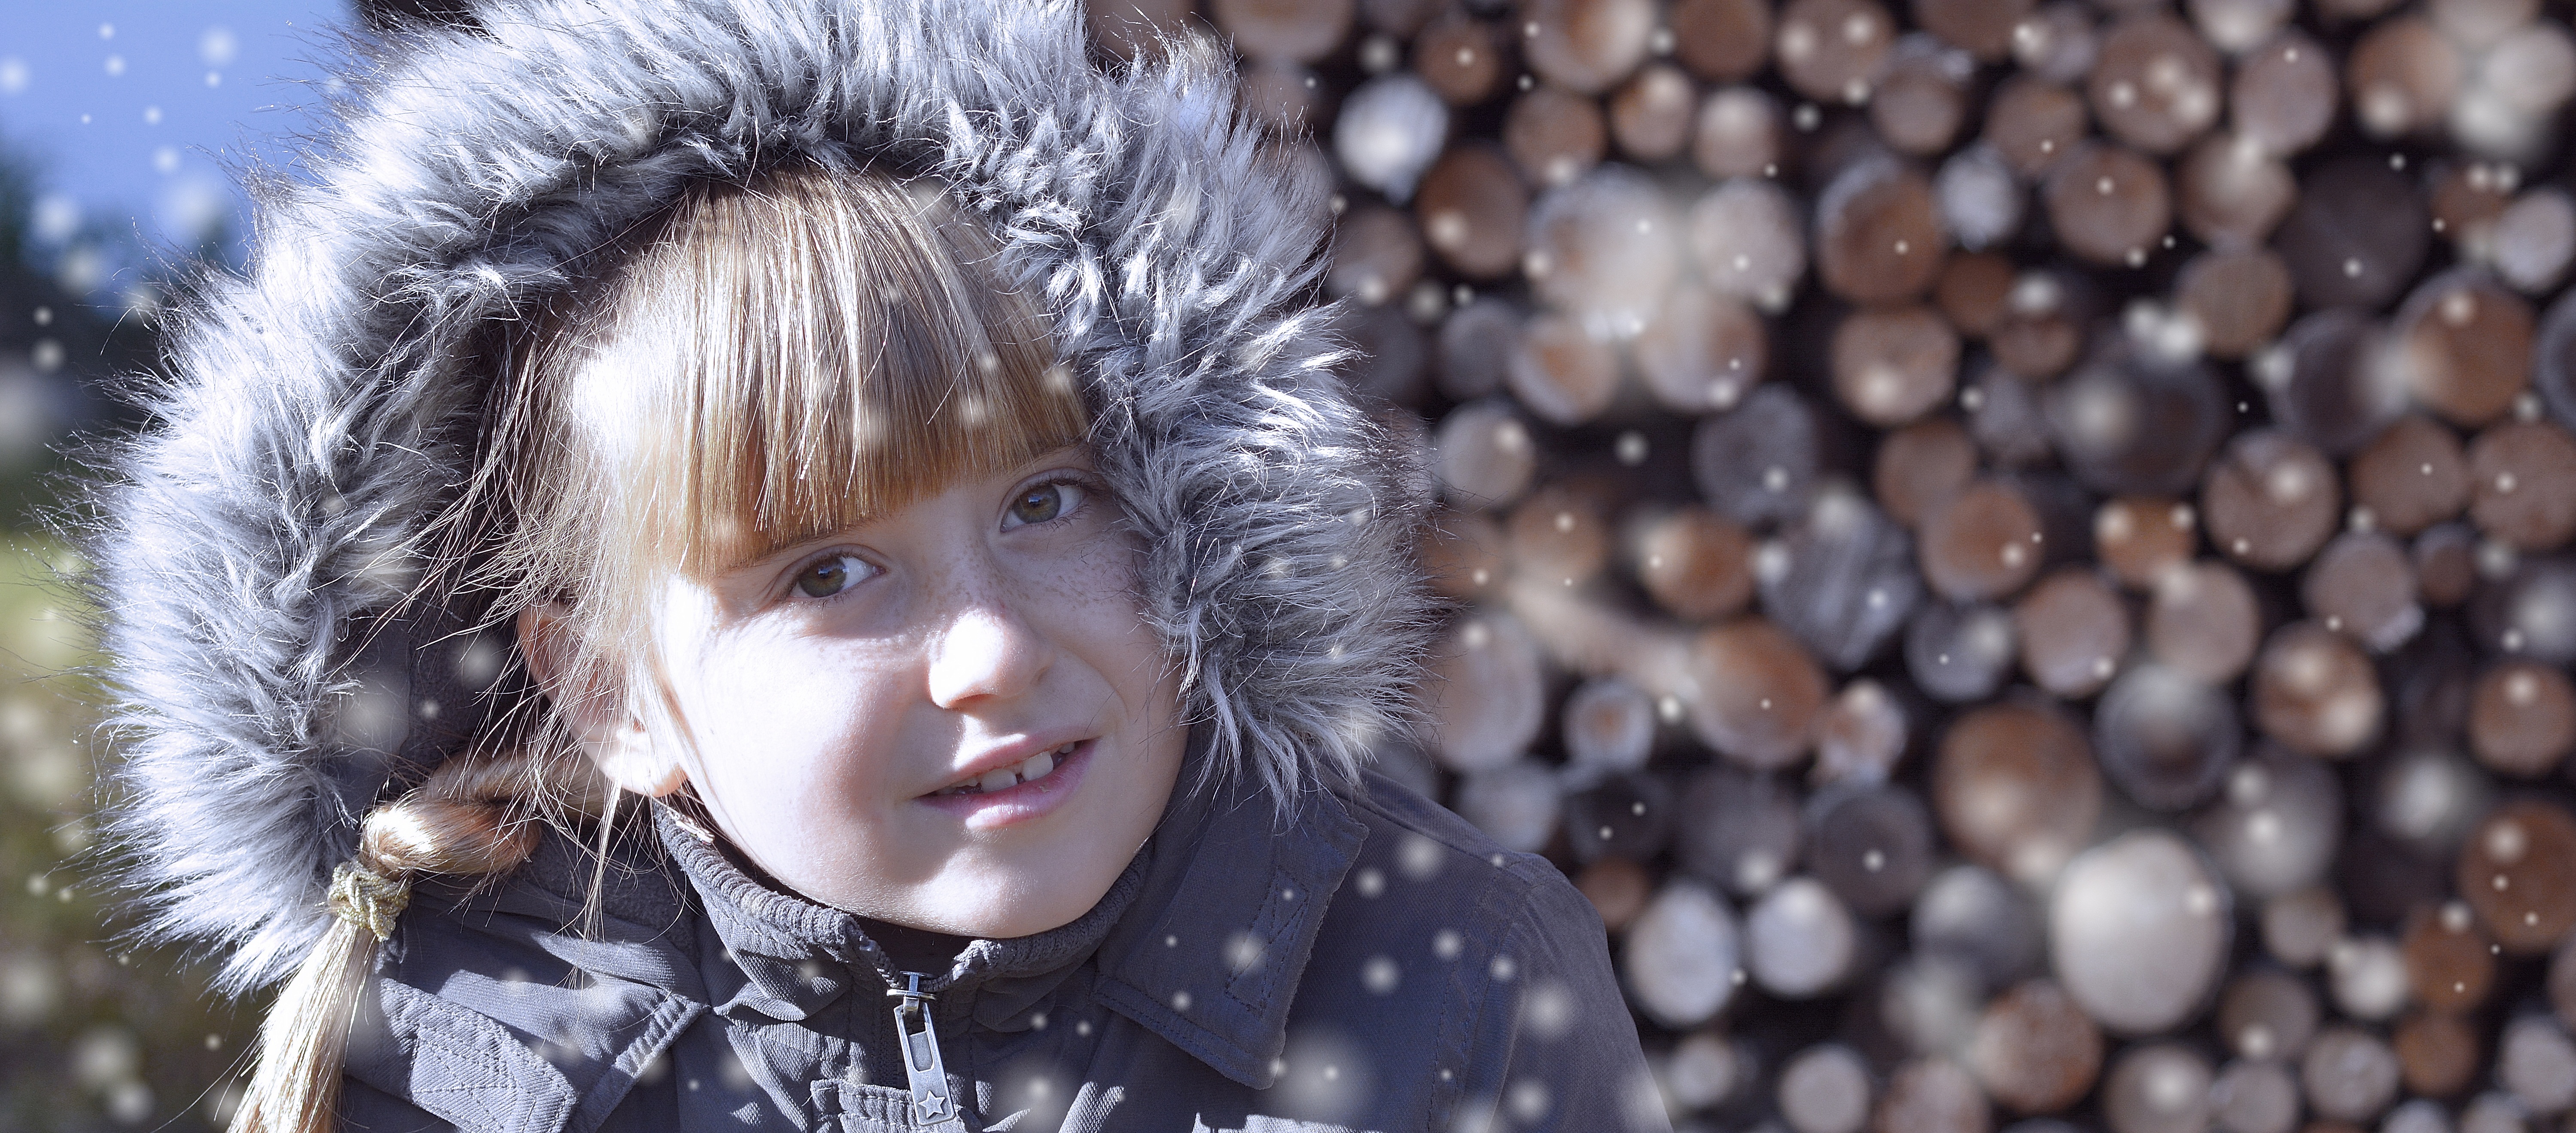
snow, winter, girl, fur, spring, child, season, smile, close up, face, eye, head, joy